Killer Dill

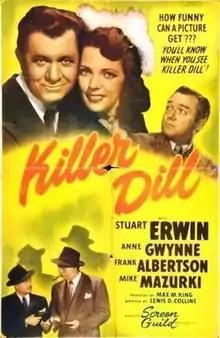
Theatrical release poster

Killer Dill is a 1947 American comedy film directed by Lewis D. Collins and starring Stuart Erwin, Anne Gwynne and Frank Albertson. It set in 1931 during the Prohibition Era.